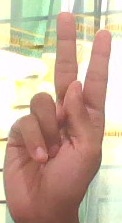
ASL sign: K